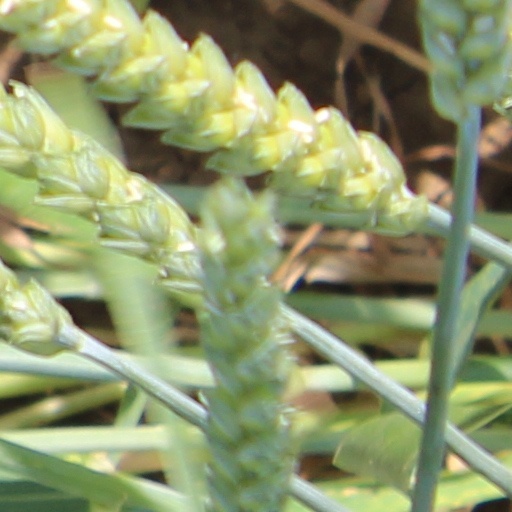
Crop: wheat